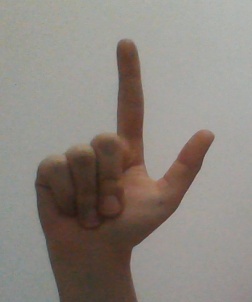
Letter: laam